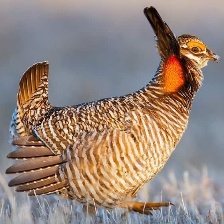
Species: GREATER PRAIRIE CHICKEN
Scientific name: TYMPANUCHUS CUPIDO